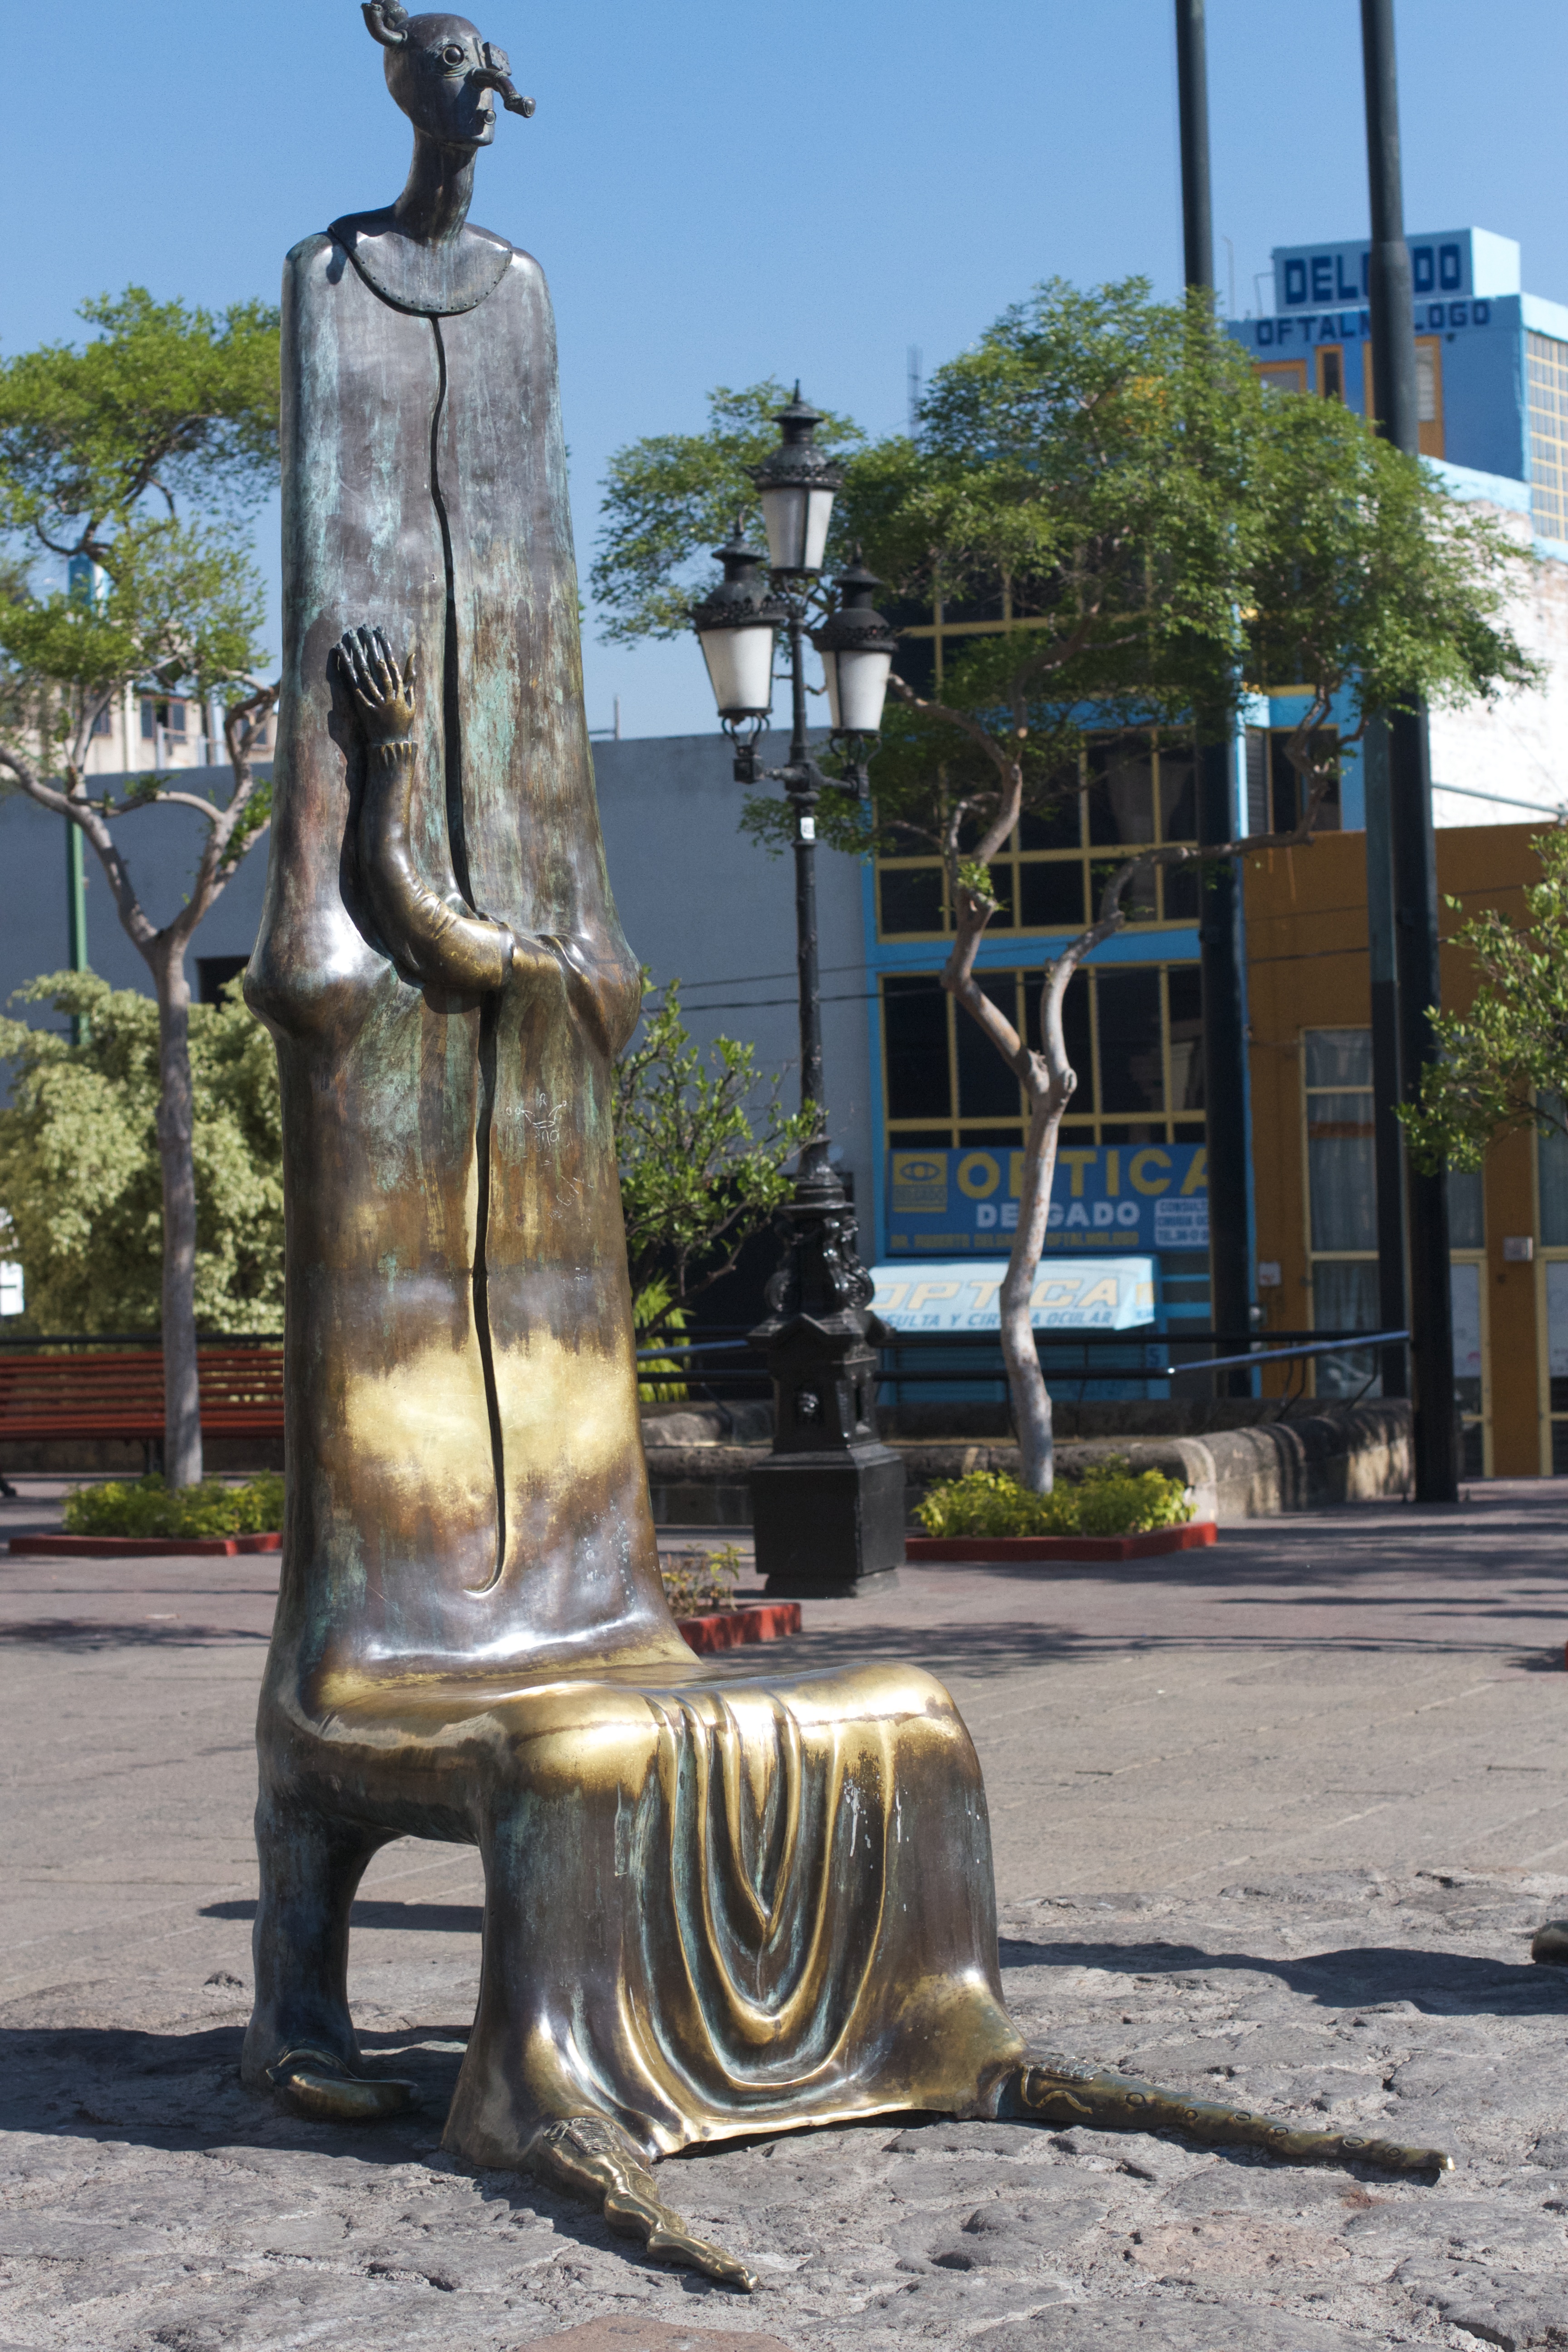
monument, statue, sculpture, memorial, art, water feature